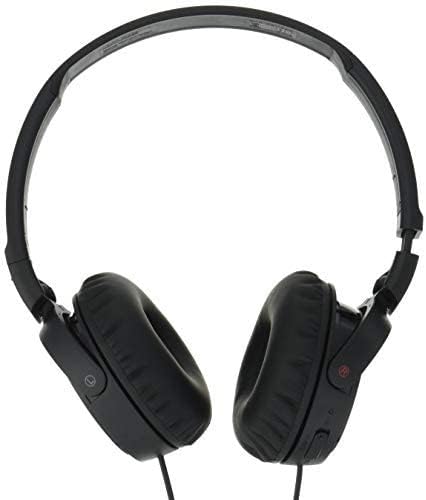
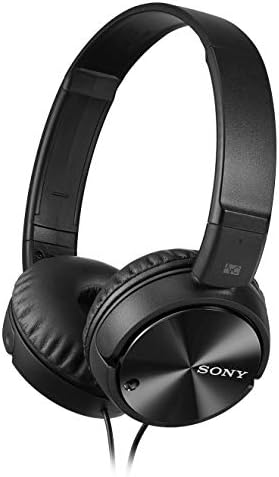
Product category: headphones
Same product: yes